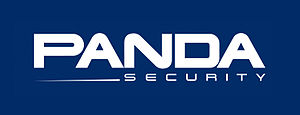
Panda Security
Panda Security logo
Panda Security er en spansk softwarevirksomhed, etableret i Durango i 1990 af den tidligere direktør Mikel Urizarbarrena.